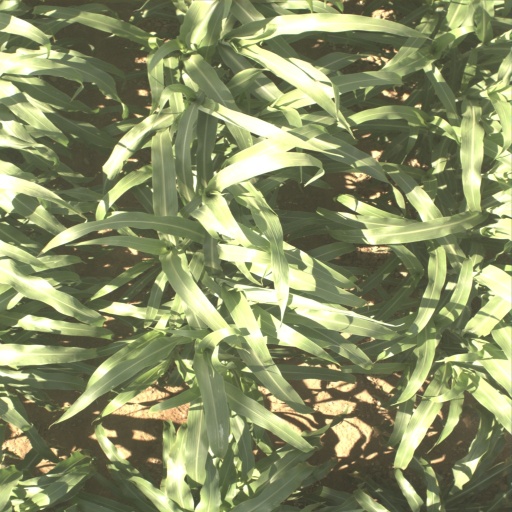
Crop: sorghum